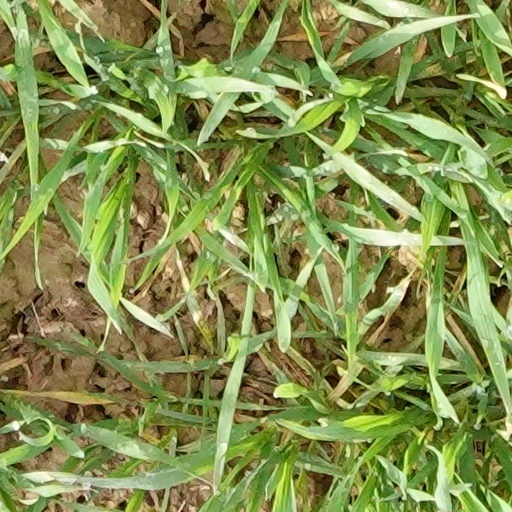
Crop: wheat